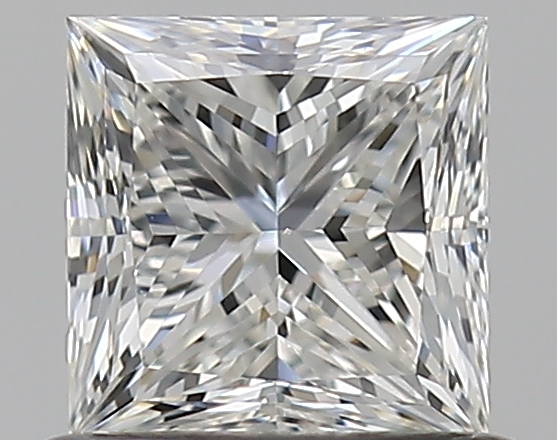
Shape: princess
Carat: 0.7
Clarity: VS2
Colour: H
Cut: VG
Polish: EX
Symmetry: VG
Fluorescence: N
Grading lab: GIA
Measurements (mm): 4.84 x 4.76 x 3.59